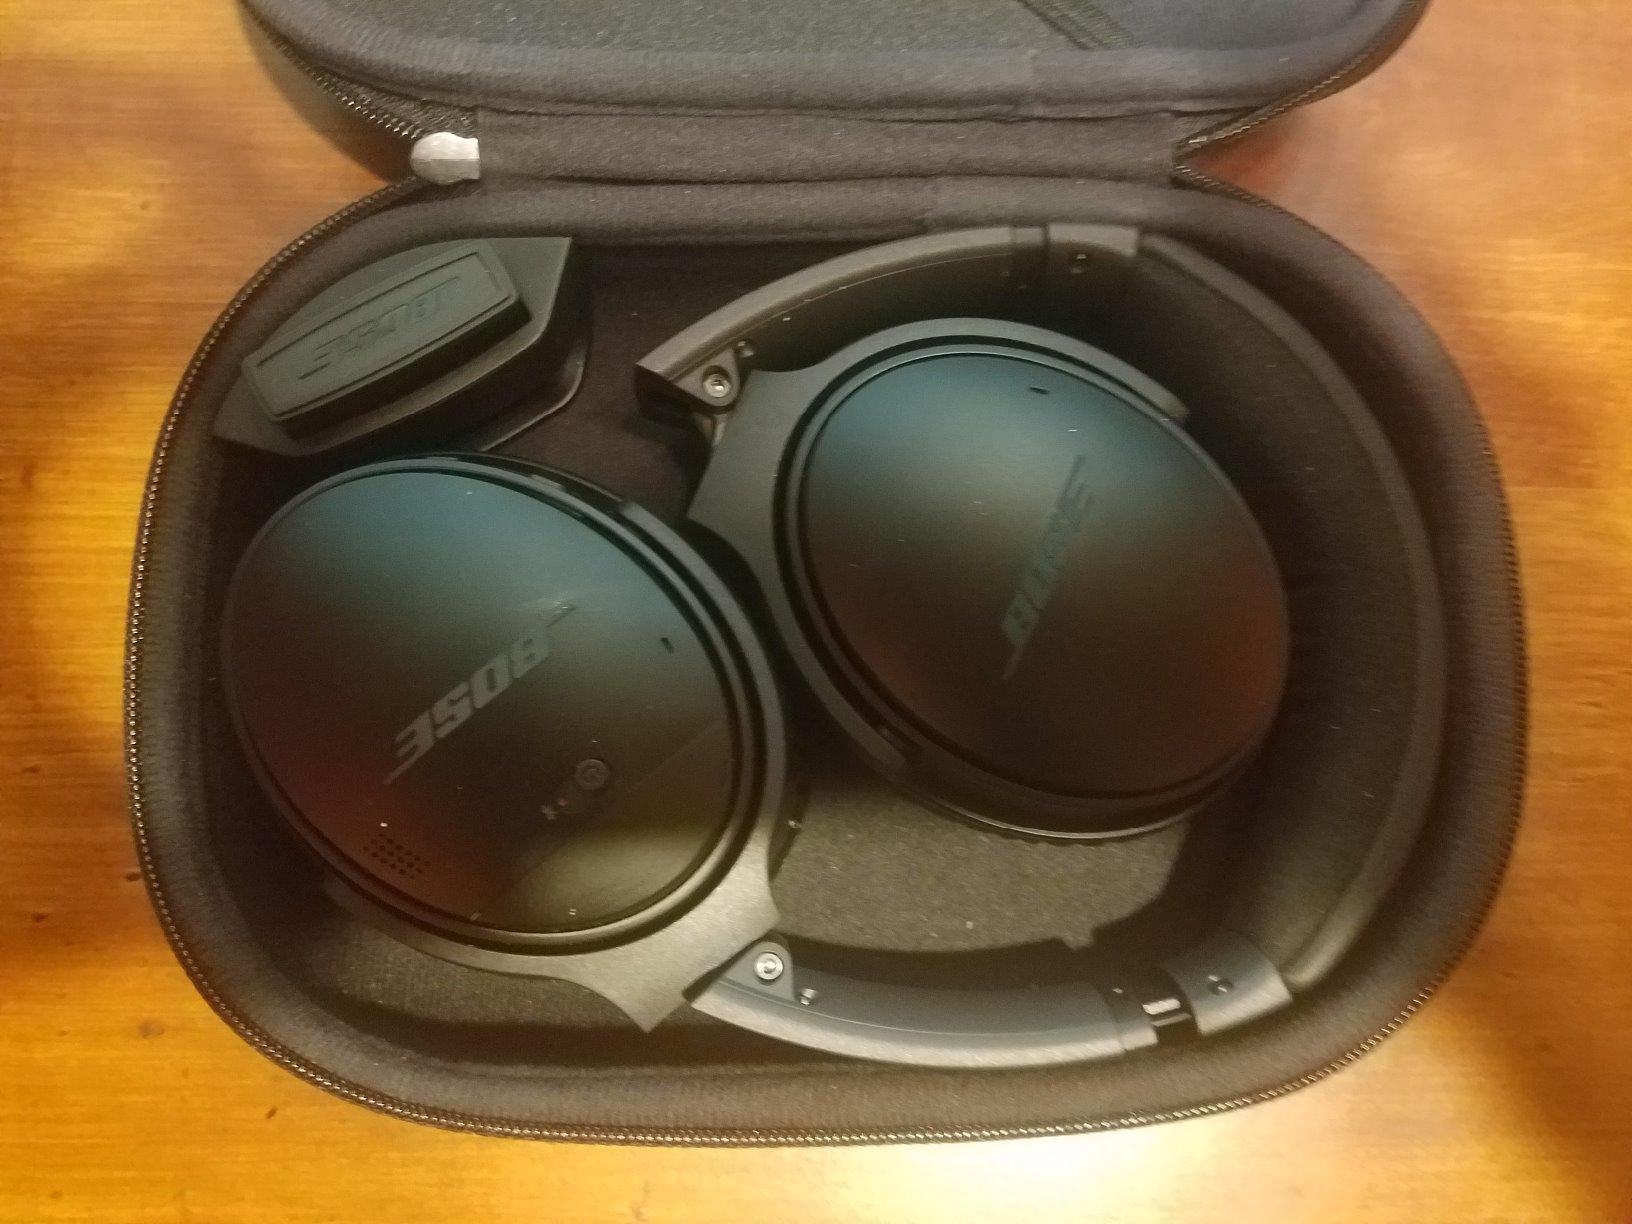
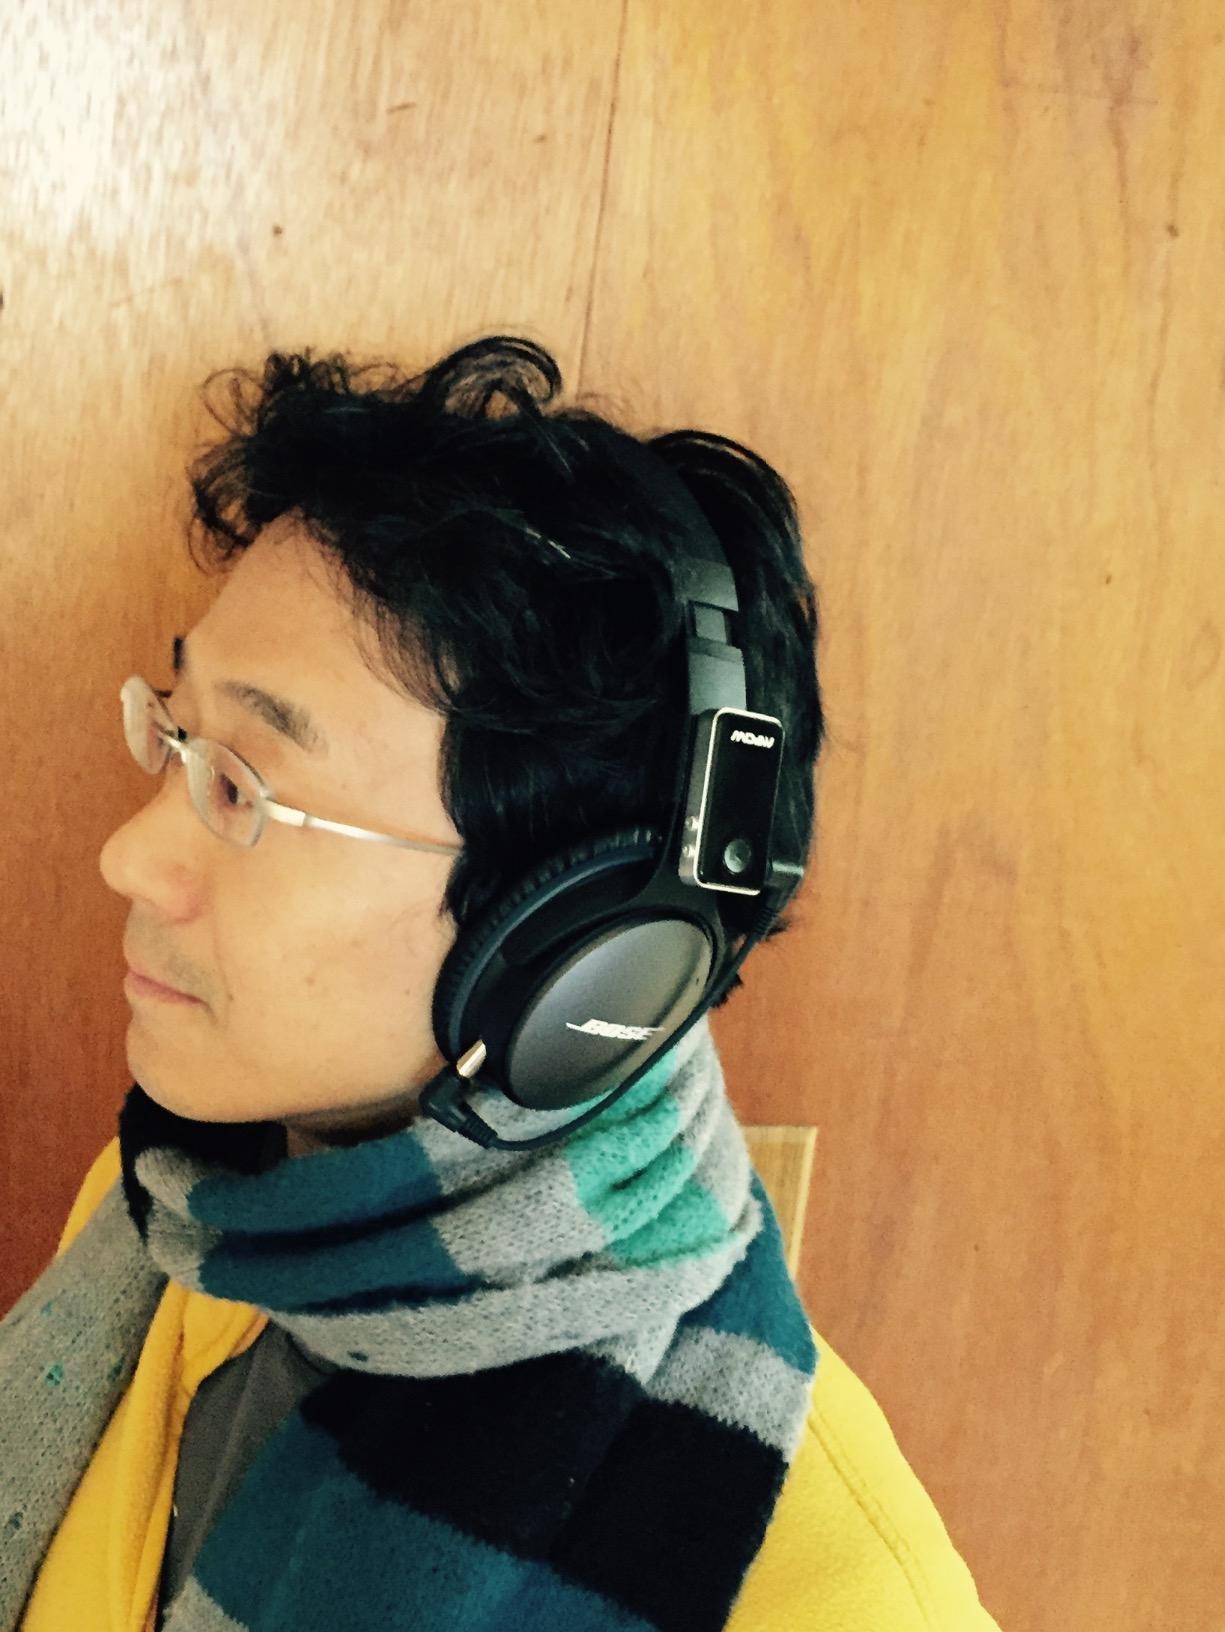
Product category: headphones
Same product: no